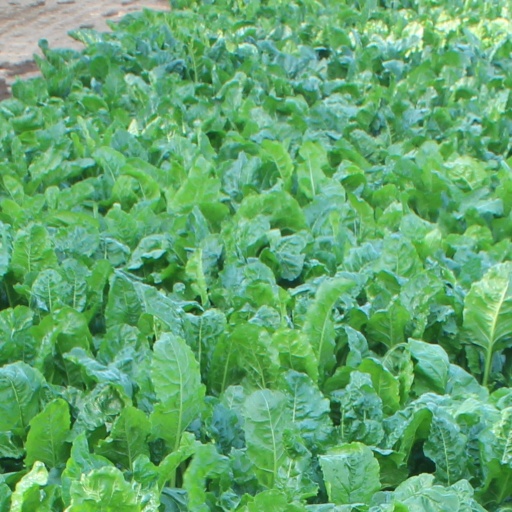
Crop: sugar beet